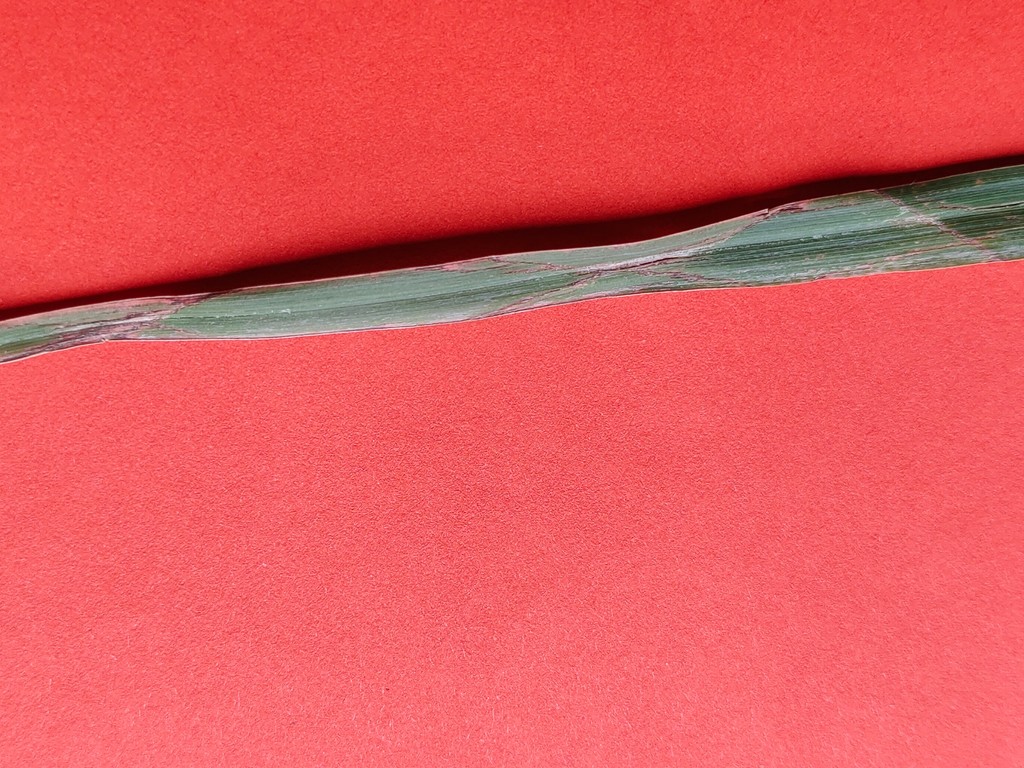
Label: Unhealthy